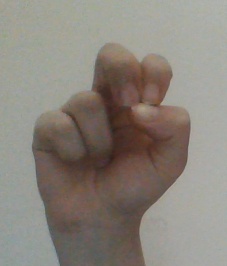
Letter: gaaf